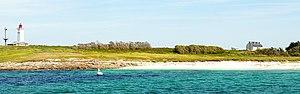
L'île de Penfret, partie nord (archipel des Glénan).
L'île de Penfret est une île de l'archipel des Glénan au sud de Fouesnant dans le Finistère.